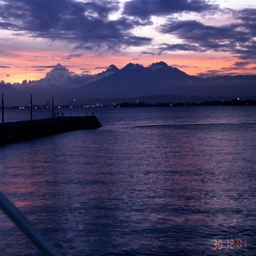
sunset over volcano from the resort